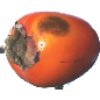
Label: kaki